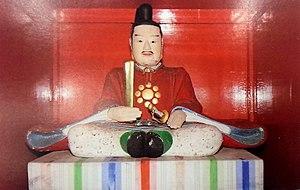
Matsukura Shigemasa est un daimyo de la fin de l'époque Sengoku et du début de l'époque d'Edo. Il porte le titre de courtoisie de Bingo no kami et le rang de cour 5ᵉ inférieur. Bien qu'il commence comme samouraï obligé de Tsutsui Sadatsugu dans la province de Yamato, il devient seigneur féodal de plein droit et acquiert le domaine de Shimabara situé dans l'île Kyūshū, d'une valeur de 60 000 koku, en 1600. Il est surtout connu pour être le daimyo dont le domaine est le centre de la rébellion de Shimabara en 1638.